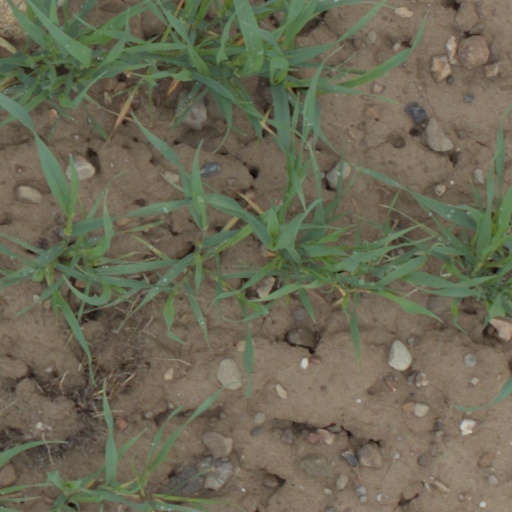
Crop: wheat